Hate Story 2

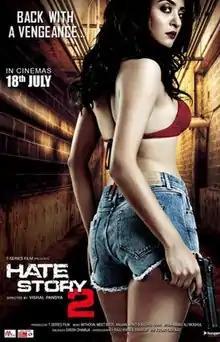
Theatrical release poster

Hate Story 2 is a 2014 Indian Hindi-language erotic thriller film directed by Vishal Pandya. Produced by T-Series Films, it stars Sushant Singh, Surveen Chawla and Jay Bhanushali in pivotal roles. It is the sequel to the 2012 sleeper hit "Hate Story". The film released on 18 July 2014. It is the second installment of the "Hate Story" film series. It was a critical and commercial success at the box office.